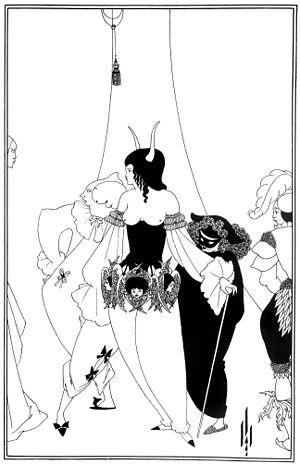
Revolver est le septième album des Beatles, paru le 5 août 1966 au Royaume-Uni et trois jours plus tard aux États-Unis, avec une liste de chansons légèrement différente. Enregistré sur une période de trois mois, il est souvent considéré comme un album majeur de leur carrière et l'un des plus influents de tous les temps par les critiques, figurant entre autres à la troisième place dans la liste des 500 plus grands albums de tous les temps du magazine Rolling Stone.
Le Masque de la mort rouge est une nouvelle d'Edgar Allan Poe publiée pour la première fois en mai 1842 dans le Graham's Lady's and Gentleman's Magazine sous le titre The Mask of the Red Death, avec le sous-titre A Fantasy. Une version révisée est parue le 19 juillet 1845 dans le Broadway Journal sous son titre définitif. Traduite en français par Charles Baudelaire, elle fait partie du recueil Nouvelles histoires extraordinaires. La nouvelle se situe dans la tradition du roman gothique et a souvent été analysée comme une allégorie sur l'inéluctabilité de la mort, bien que d'autres interprétations aient été faites.